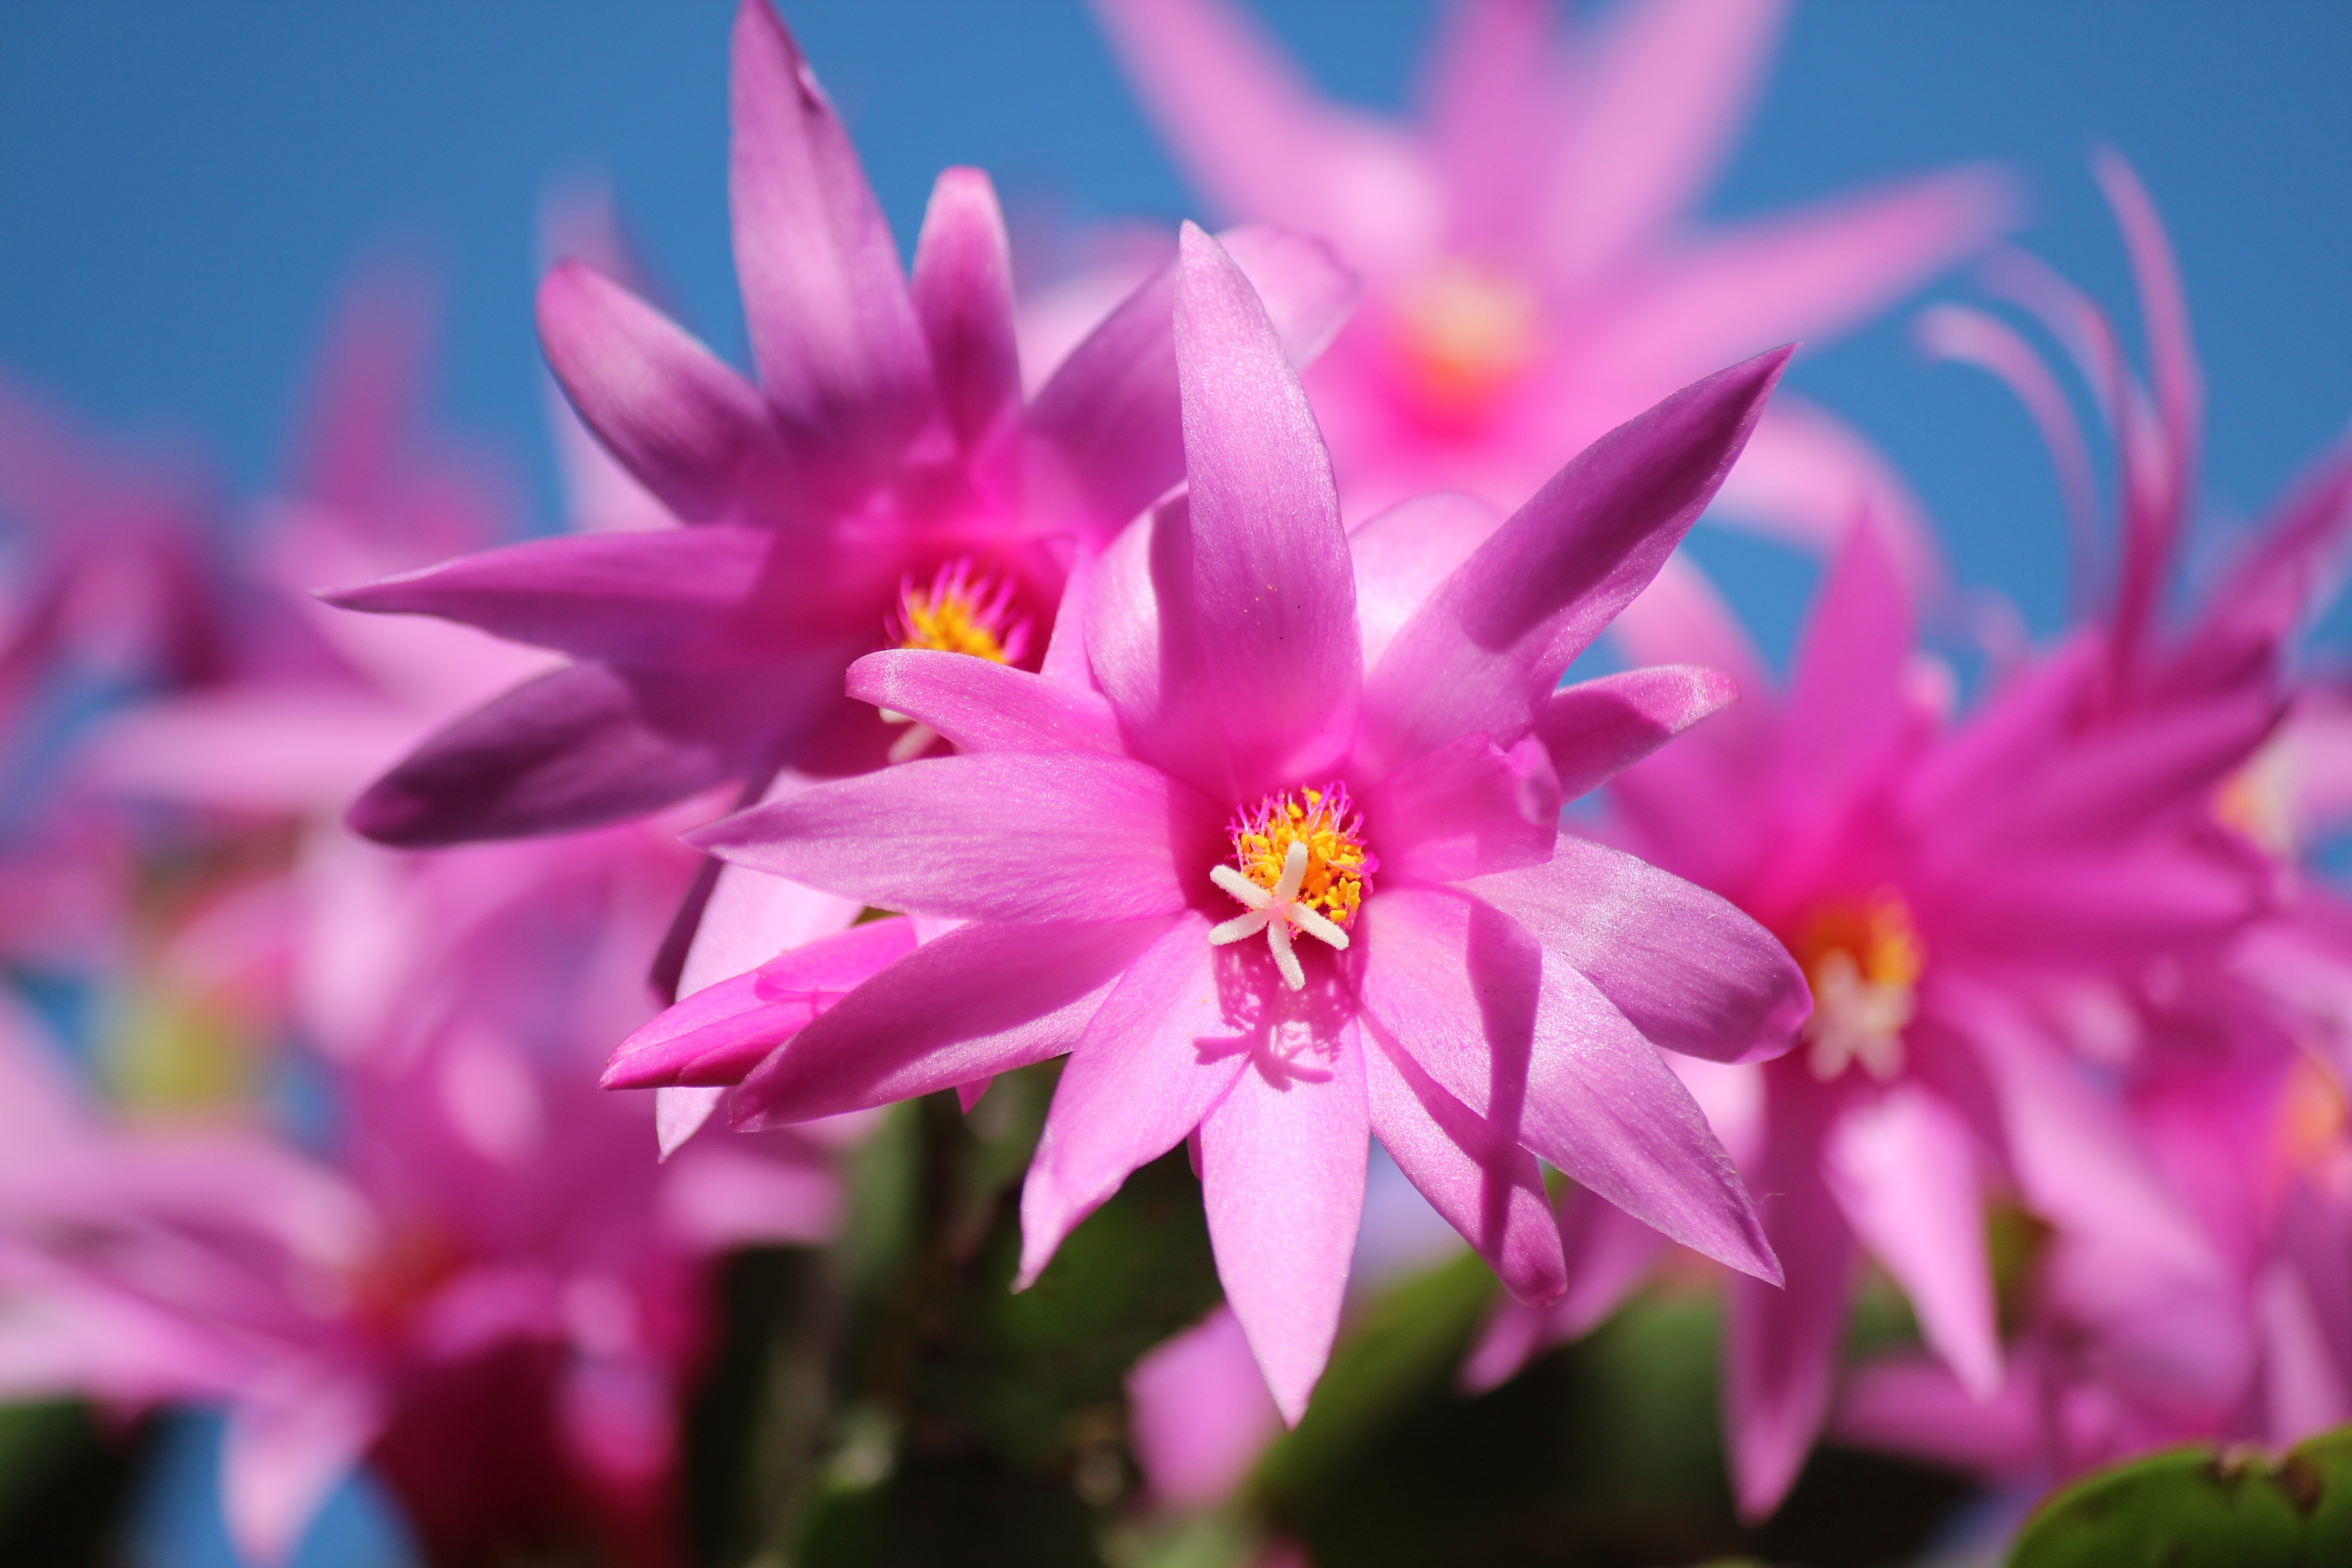
flower, flowering plant, petal, pink, plant, botany, terrestrial plant, close up, wildflower, spring, epiphyllum, annual plant, pollen, hedgehog cactus, macro photography, four o clock family, cattleya, amaryllis family, herbaceous plant, perennial plant